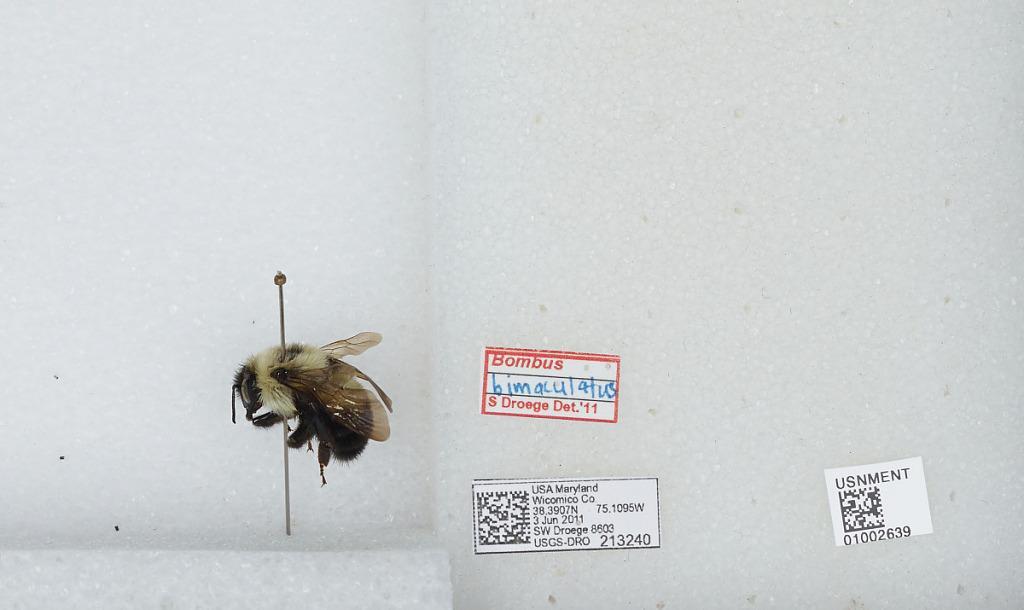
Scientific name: Bombus (Pyrobombus) bimaculatus Cresson
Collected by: S. Droege
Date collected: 2011-6-3
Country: United States
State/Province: Maryland
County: Wicomico
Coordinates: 38.3908, -75.1094
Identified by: Droege, S. W.